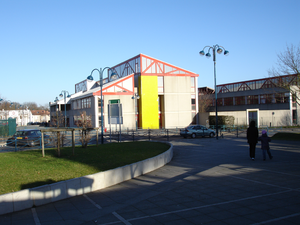
Vauréal est une des treize communes de la communauté d'agglomération de Cergy-Pontoise, dans le département français du Val-d'Oise. Créée sous l'impulsion de l'État, la ville nouvelle de Cergy-Pontoise a vu le jour en 1971 et marqué le véritable point de départ du développement de Vauréal. Petit village de 800 âmes au début des années 1980, la commune comptait 16 464 habitants appelés les Vauréaliens au dernier recensement de 2017.
La communauté d'agglomération de Cergy-Pontoise est une communauté d'agglomération de France, étendue sur les départements du Val-d'Oise et des Yvelines, au nord-ouest de Paris, sur l'Oise. Elle est issue de la ville nouvelle de Cergy-Pontoise.